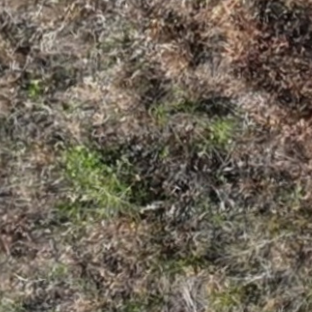
Month: july